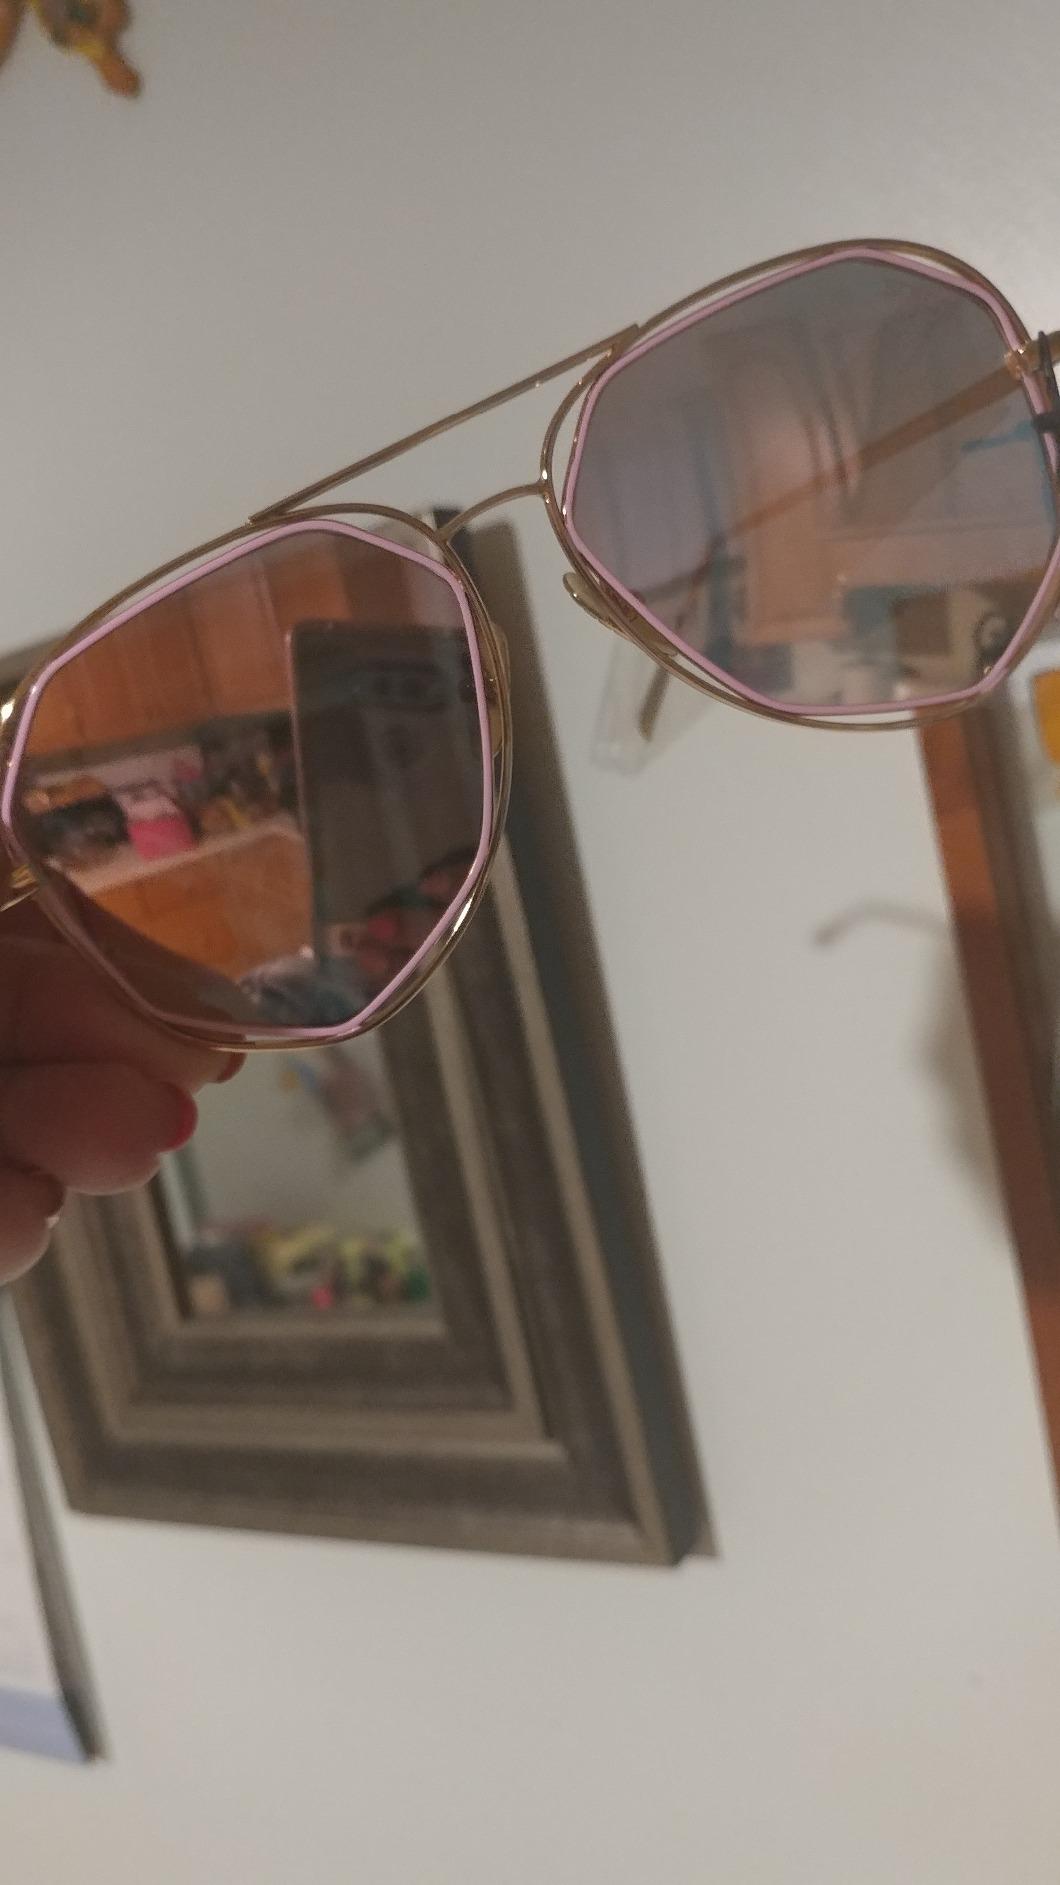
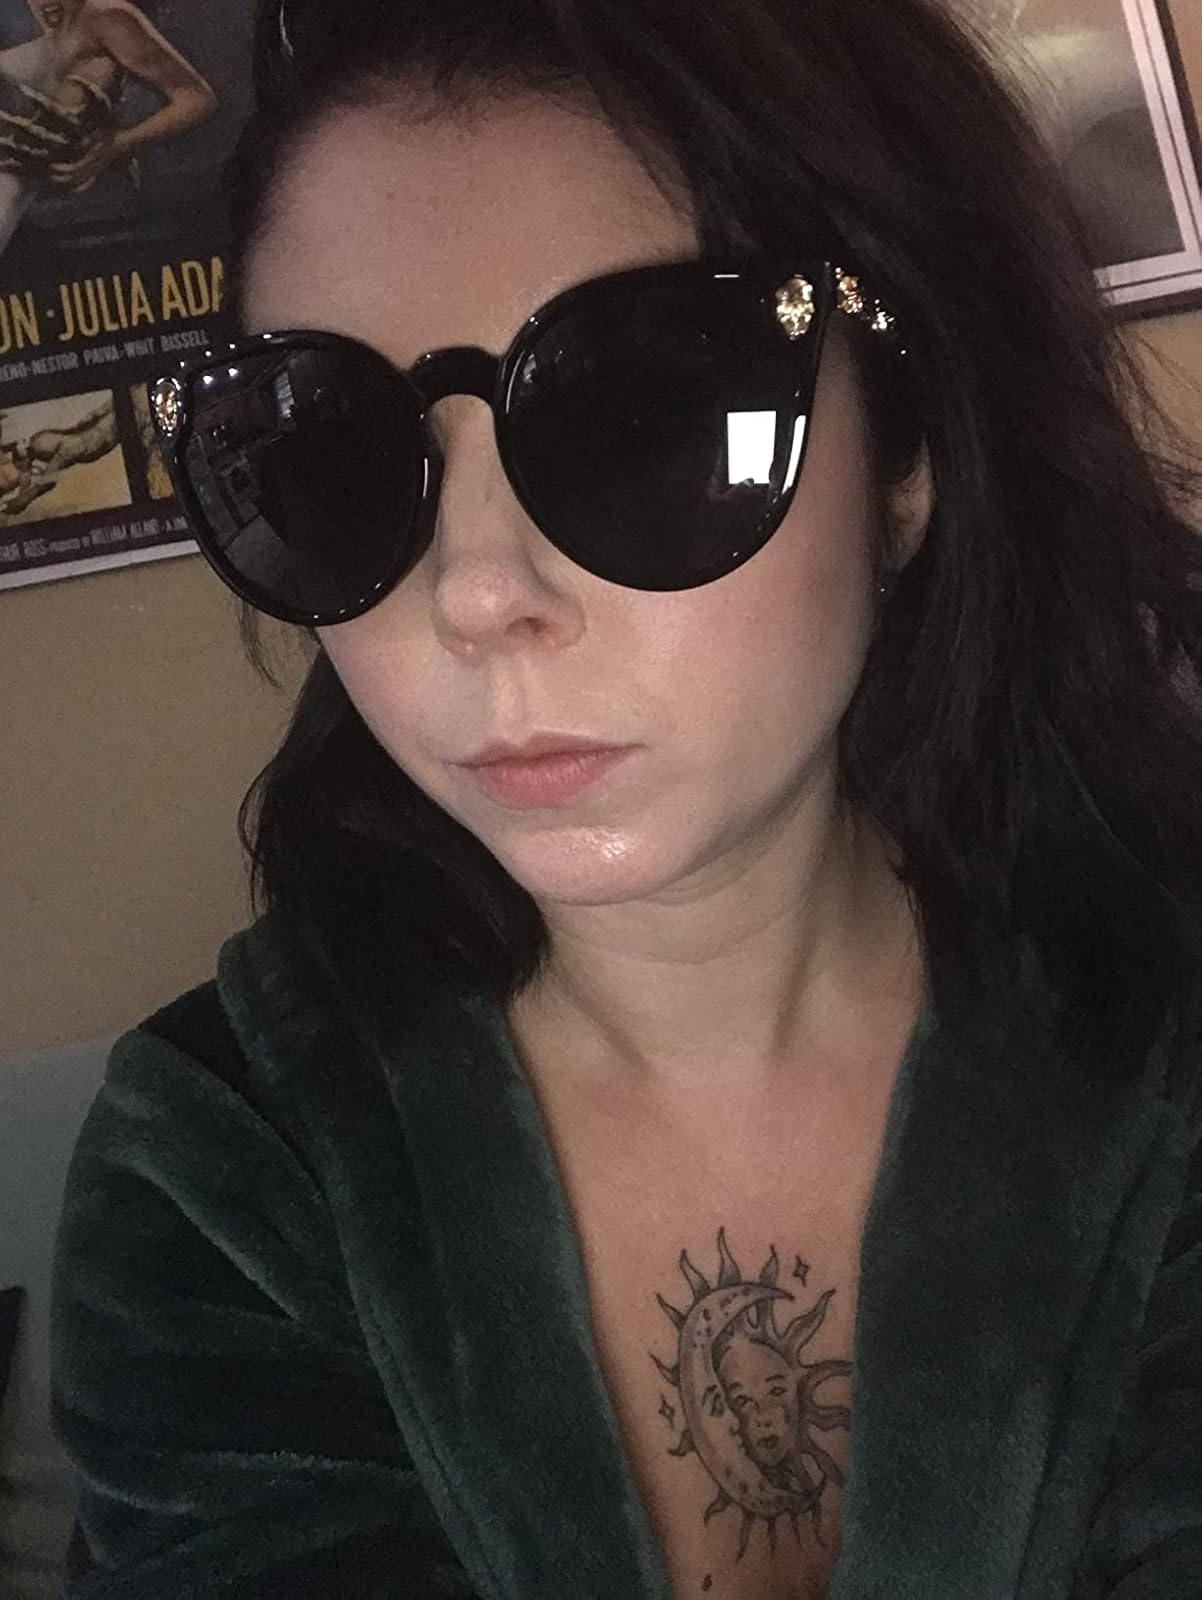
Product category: accessories_sunglasses
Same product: no